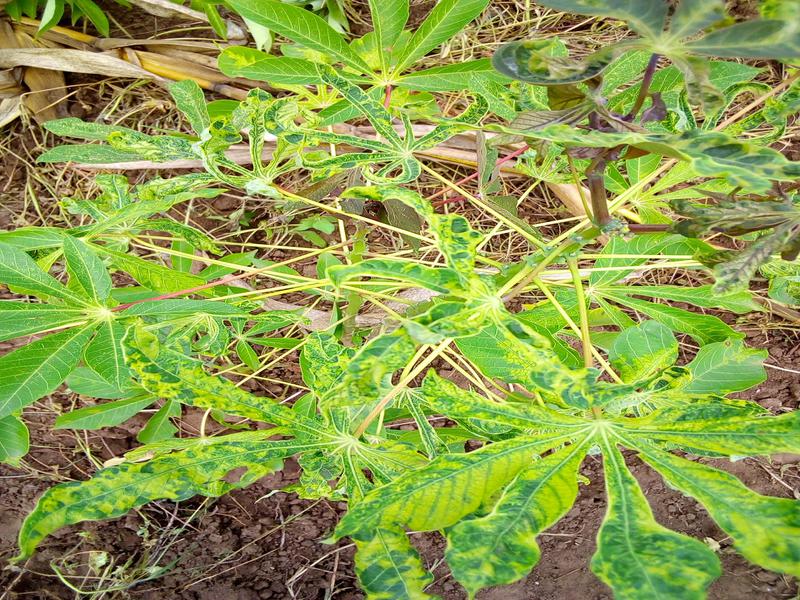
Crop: cassava
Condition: mosaic_disease